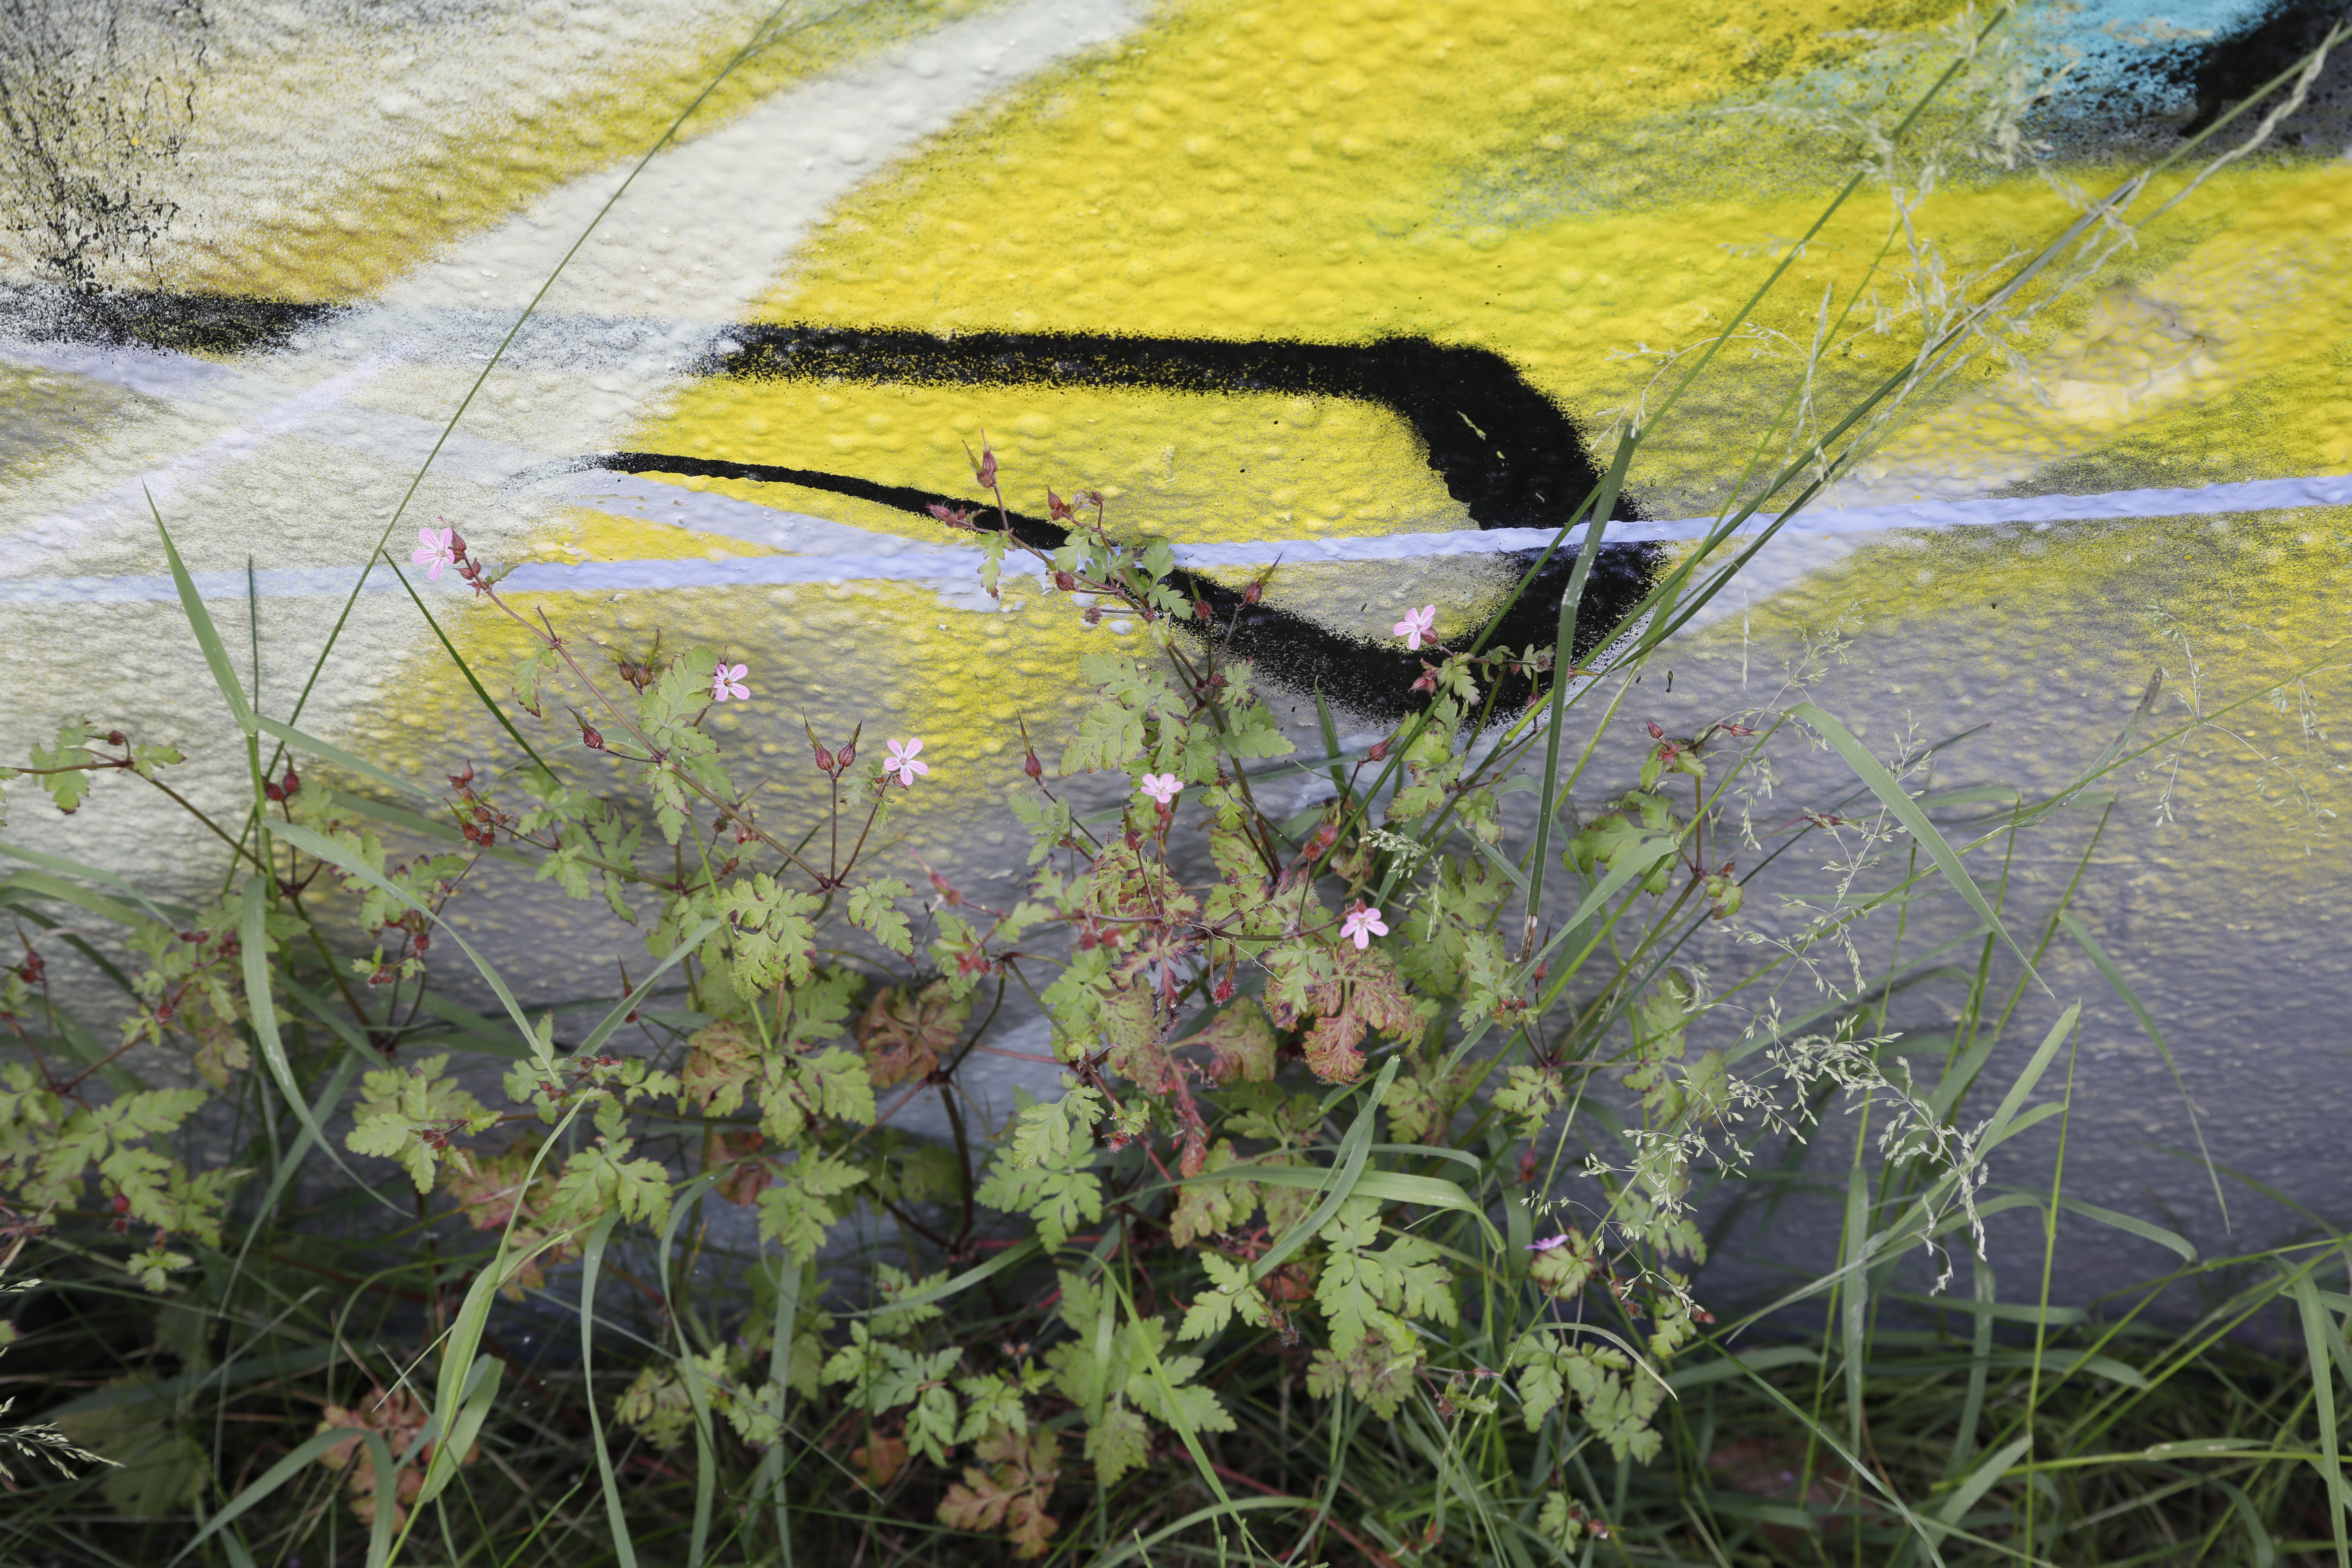
Plant species: Geranium robertianum